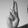
ASL letter: U